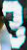
Number: 3